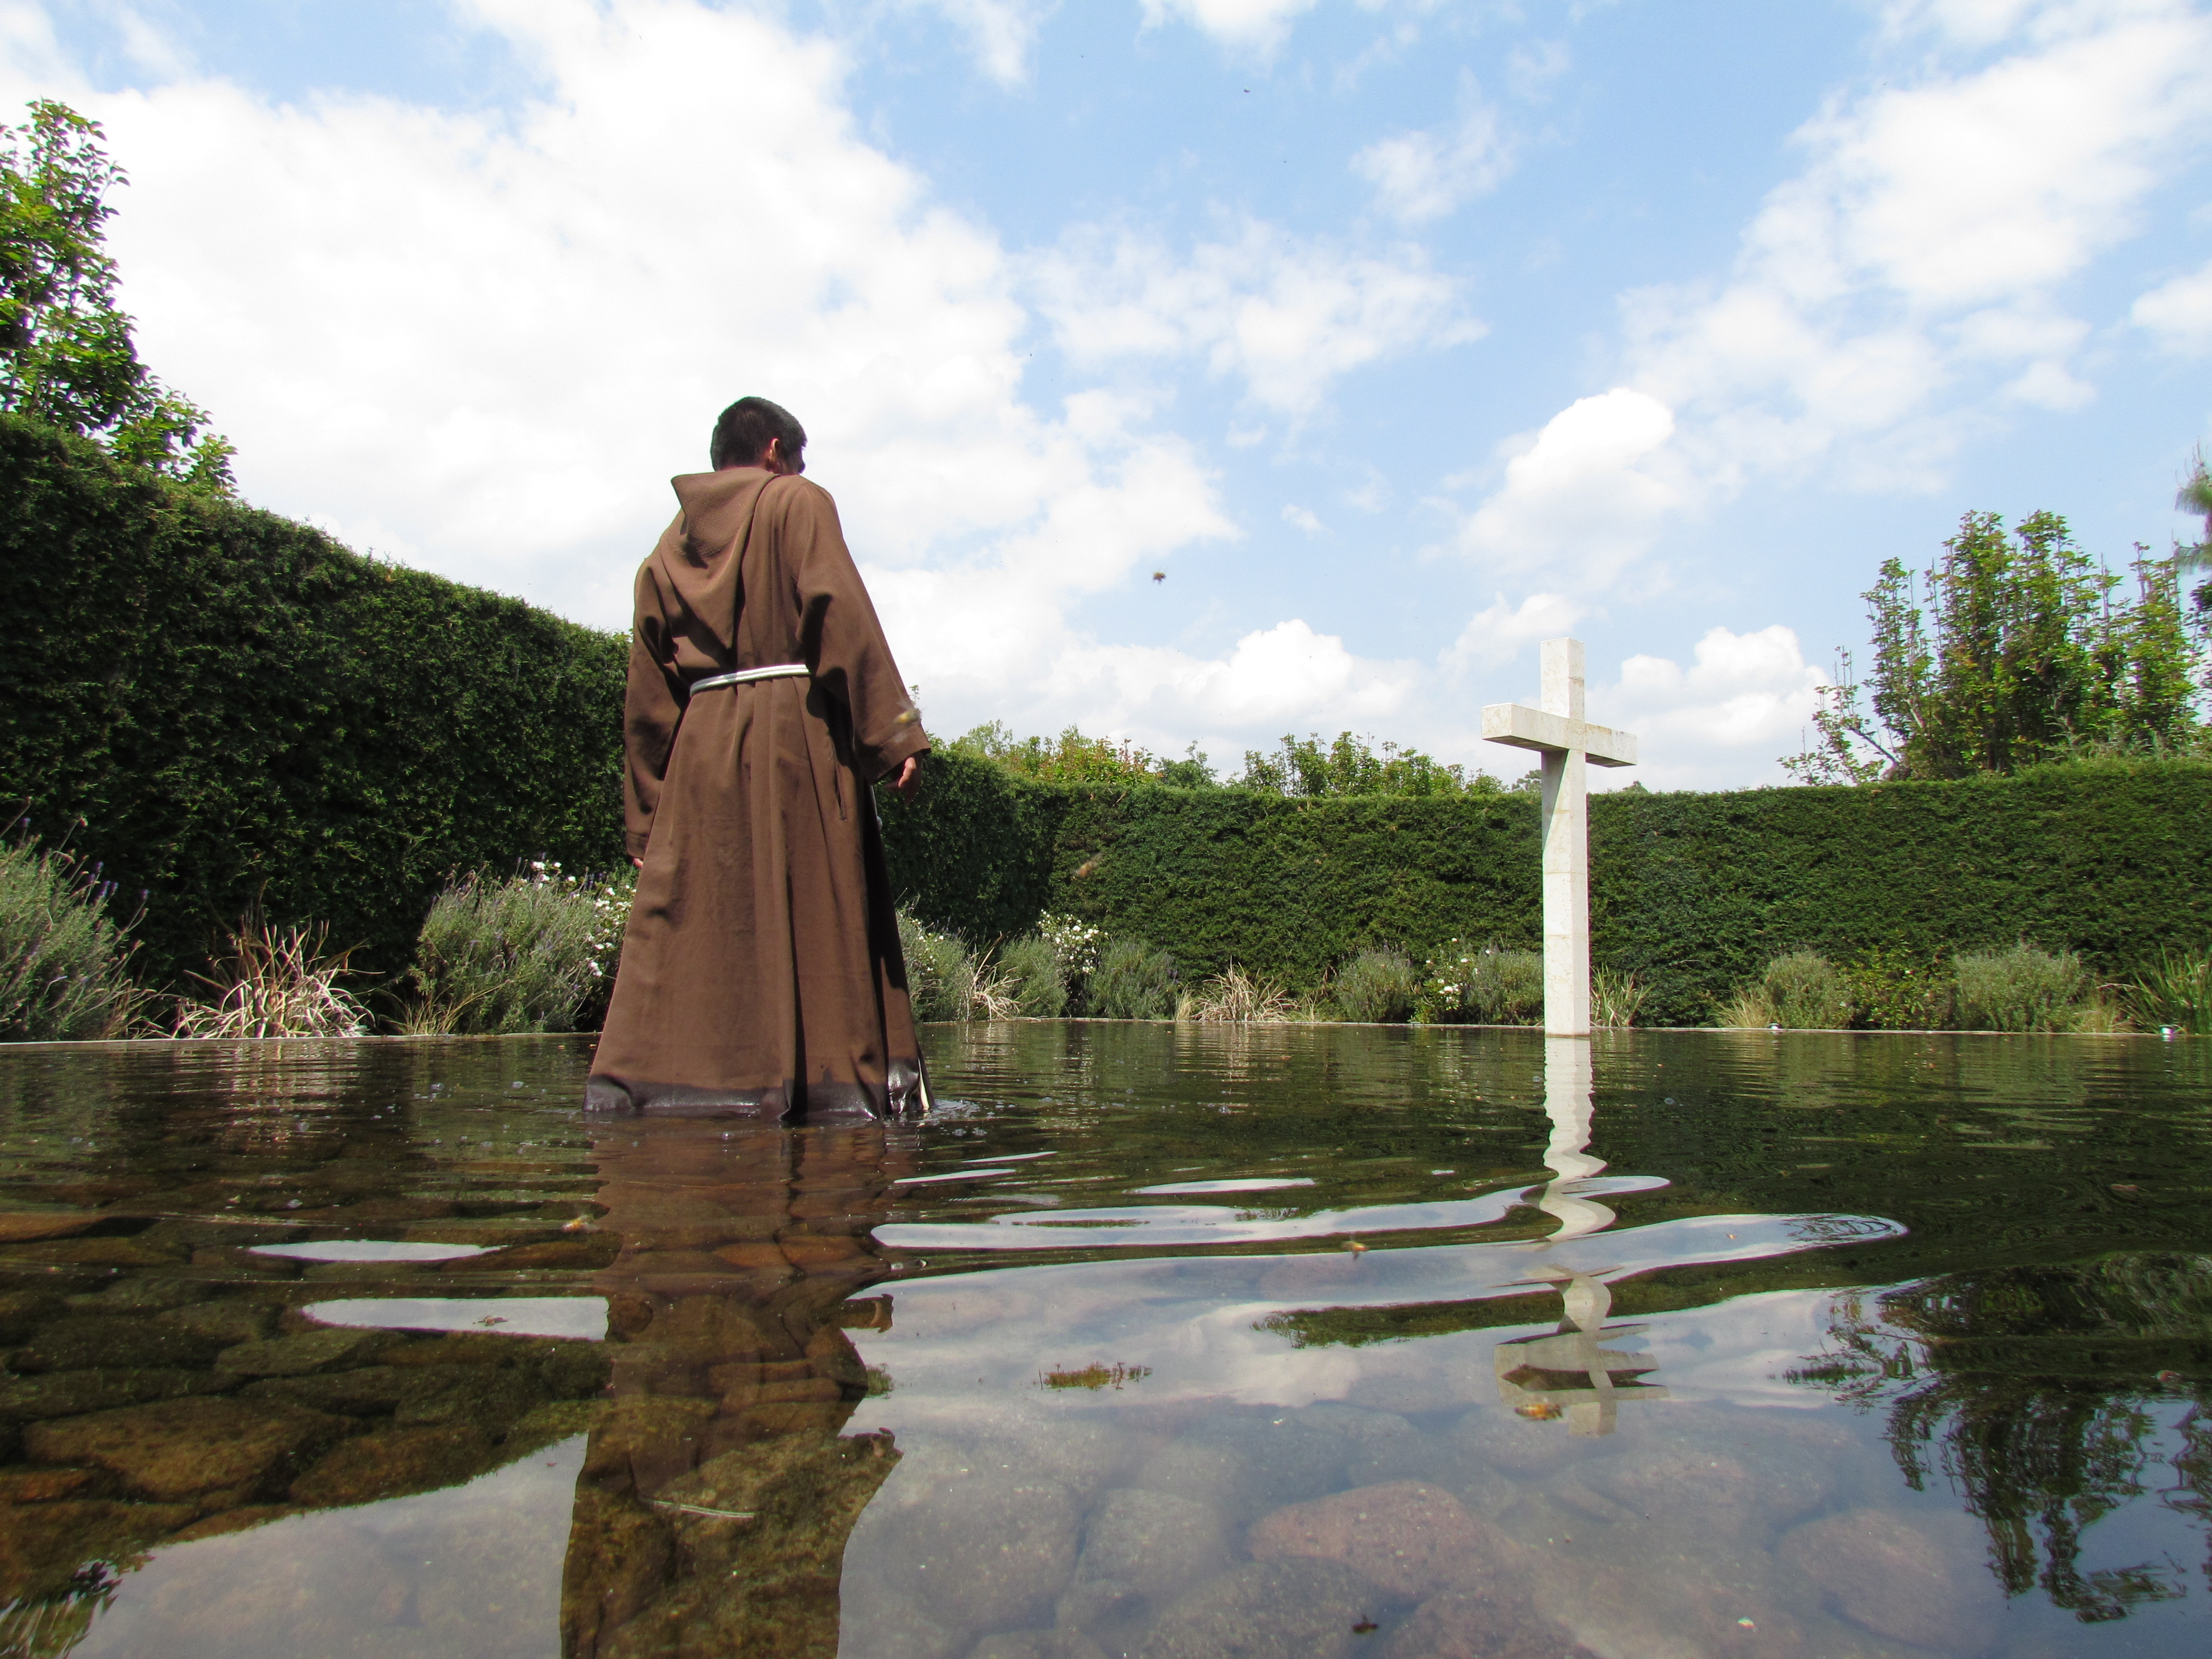
natural, water, reflection, water resources, sky, tree, pond, bank, reflecting pool, outerwear, statue, river, adaptation, leisure, art, plant, lake, tourism, vacation, sculpture